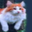
Label: cat